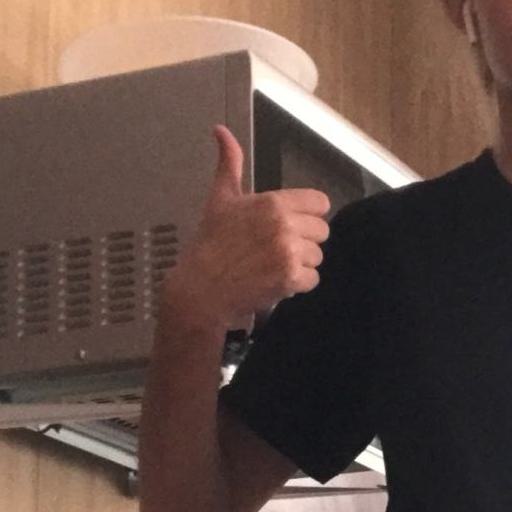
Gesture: like